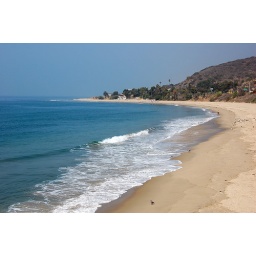
Same beach by topanga canyon